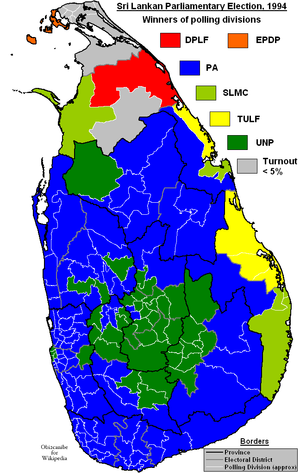
Les élections législatives srilankaises de 1994 ont marqué la fin des 17 ans de pouvoir du parti nationaliste United National Party